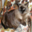
Label: cat